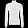
Label: Pullover